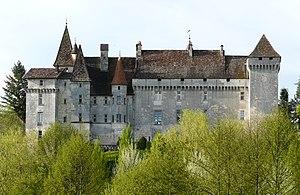
Le château de Château-l'Évêque vu du nord, Dordogne, France
Cet article recense les monuments historiques français classés en 1938.
Cet article recense les monuments historiques de l'arrondissement de Périgueux, dans le département de la Dordogne, en France.
Le château de Château-l'Évêque, également connu sous le nom de château Saint-Vincent, est un château français implanté sur la commune de Château-l'Évêque dans le département de la Dordogne, en région Nouvelle-Aquitaine.